Plunketts Creek Bridge No. 3

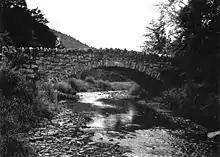
Black and white photograph of the side of a stone bridge arching over a shallow rocky stream. The torso and head of a person wearing a hard hat can be seen on the left side of the bridge.

In January 1996, there was major flooding throughout Pennsylvania. The 1995–1996 early winter was unusually cold, and considerable ice buildup formed in local streams. A major blizzard on January 6–8 produced up to of snow, which was followed on January 19–21 by more than of rain with temperatures as high as and winds up to . The rain and snowmelt caused flooding throughout Pennsylvania and ice jams made this worse on many streams. Elsewhere in Lycoming County, flooding on Lycoming Creek in and near Williamsport killed six people and caused millions of dollars in damage.